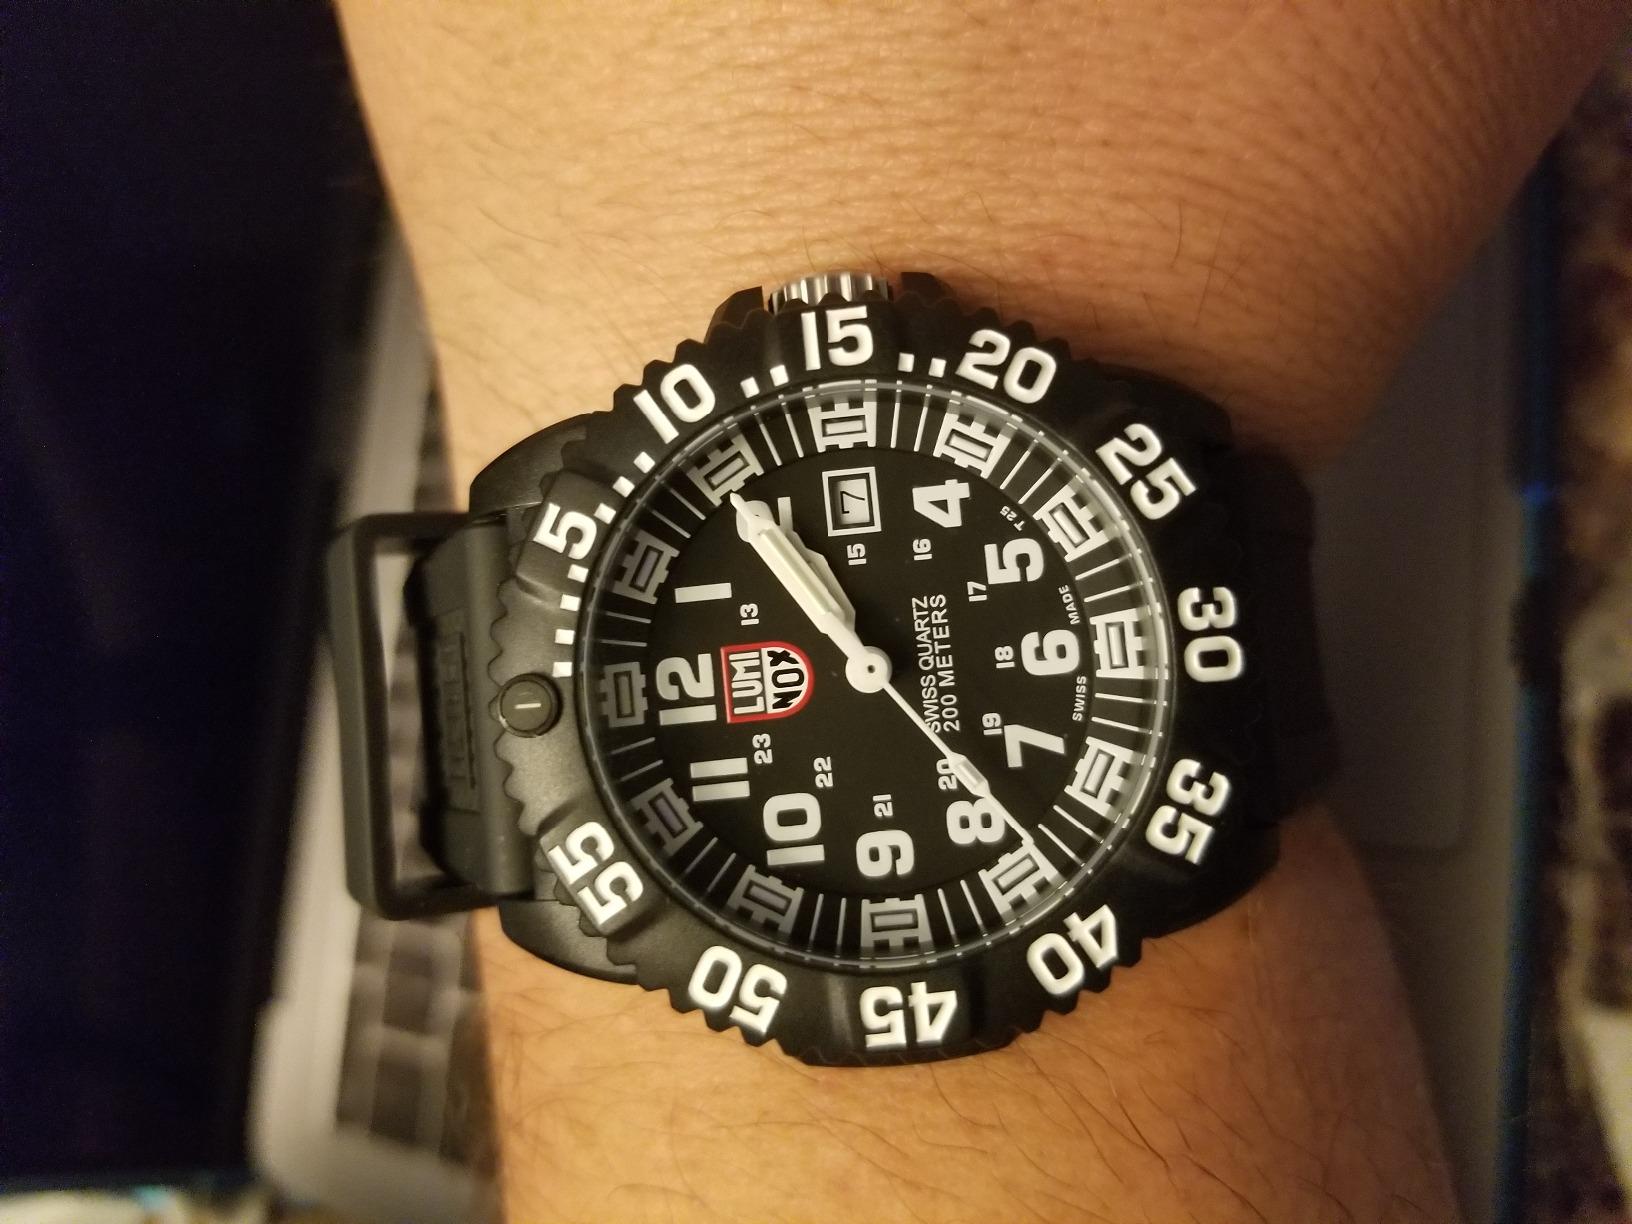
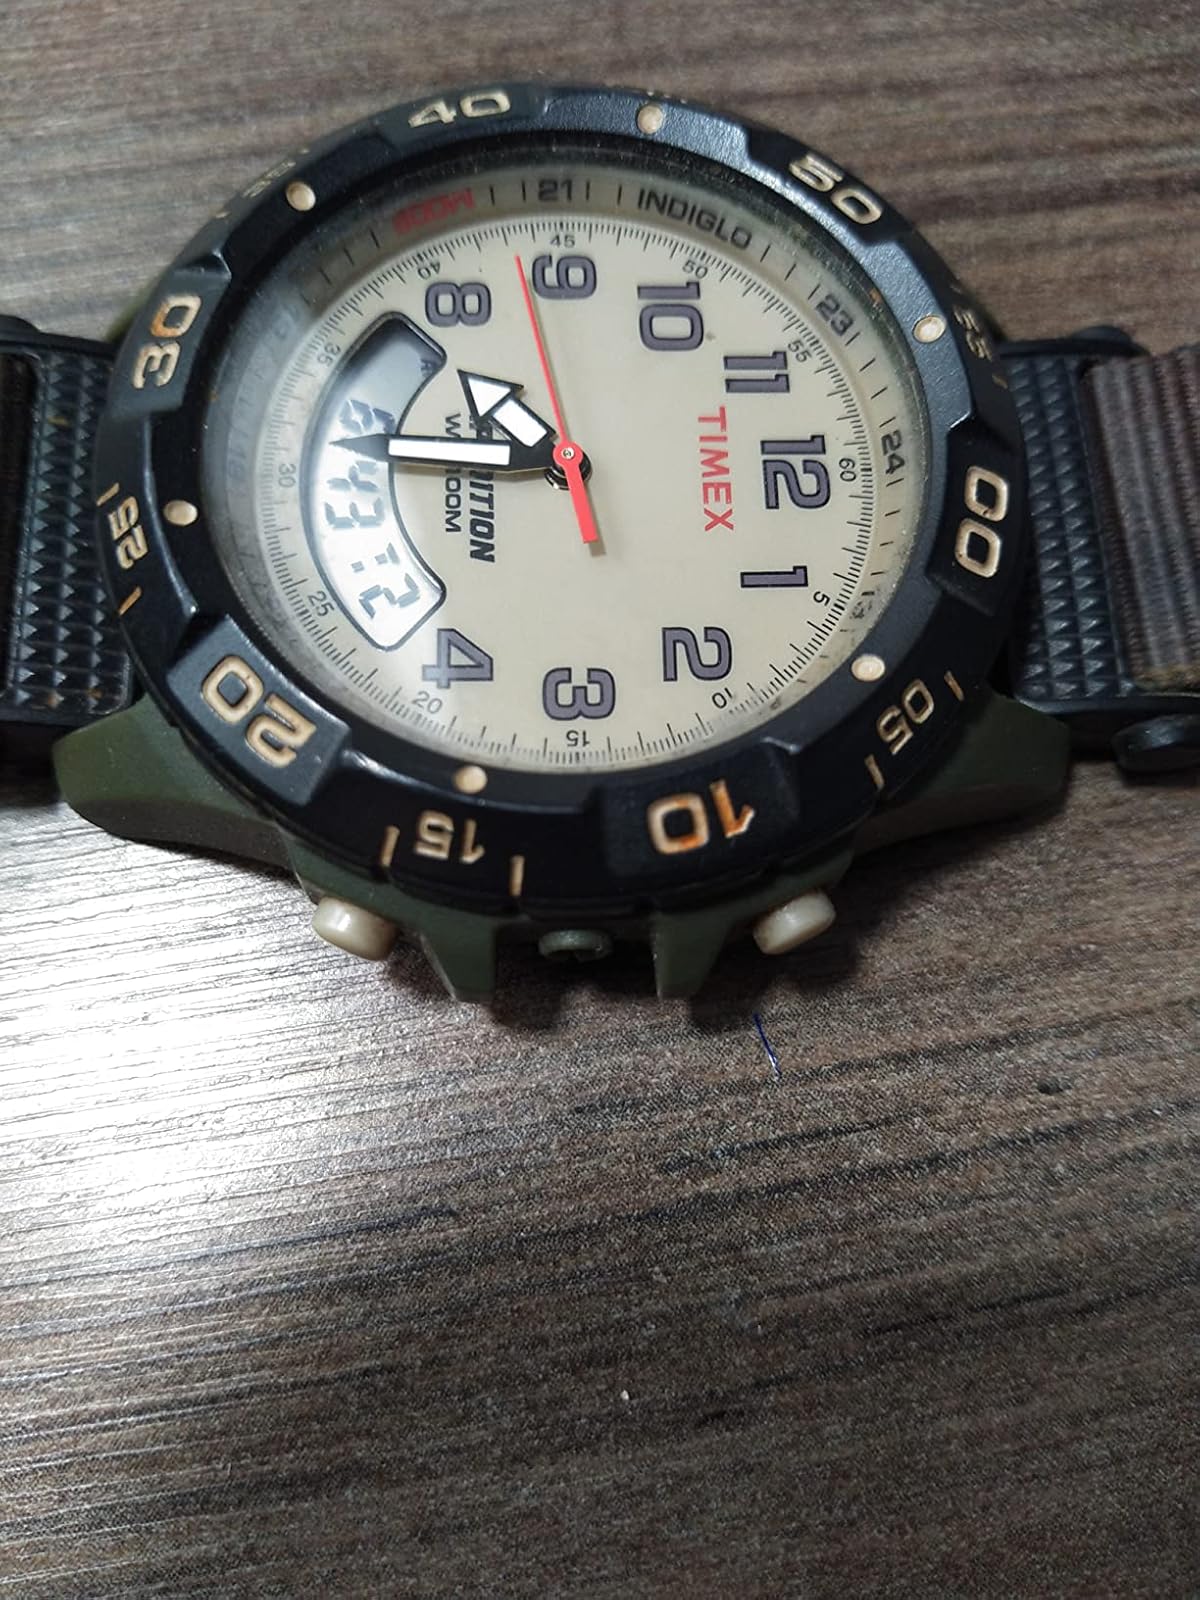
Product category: accessories_watch
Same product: no